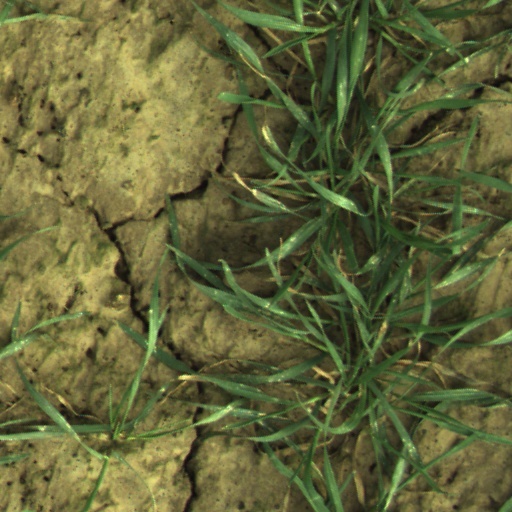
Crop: wheat